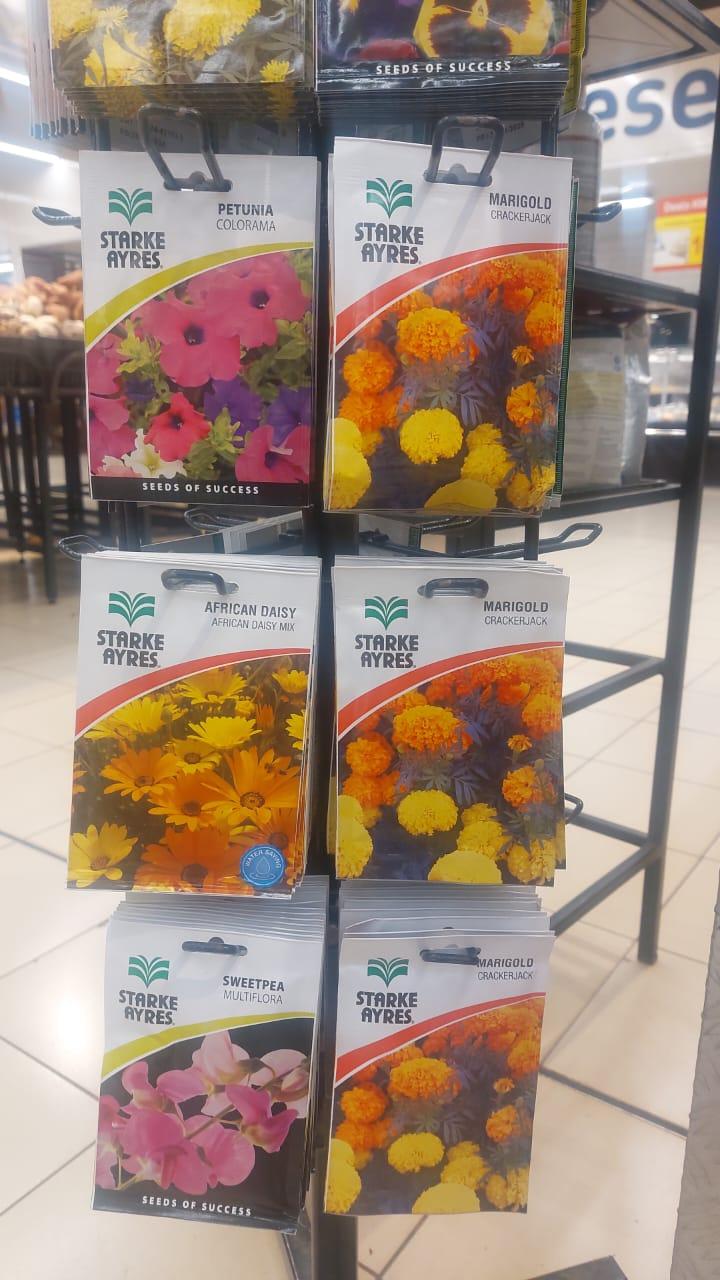
Vifungashio maalumu, vilivyobeba mbegu ya mazao tofautitofauti kama vile; alizeti pamoja na kitunguu zikiwa na maelezo ni jinsi kutumia mbegu hizo.